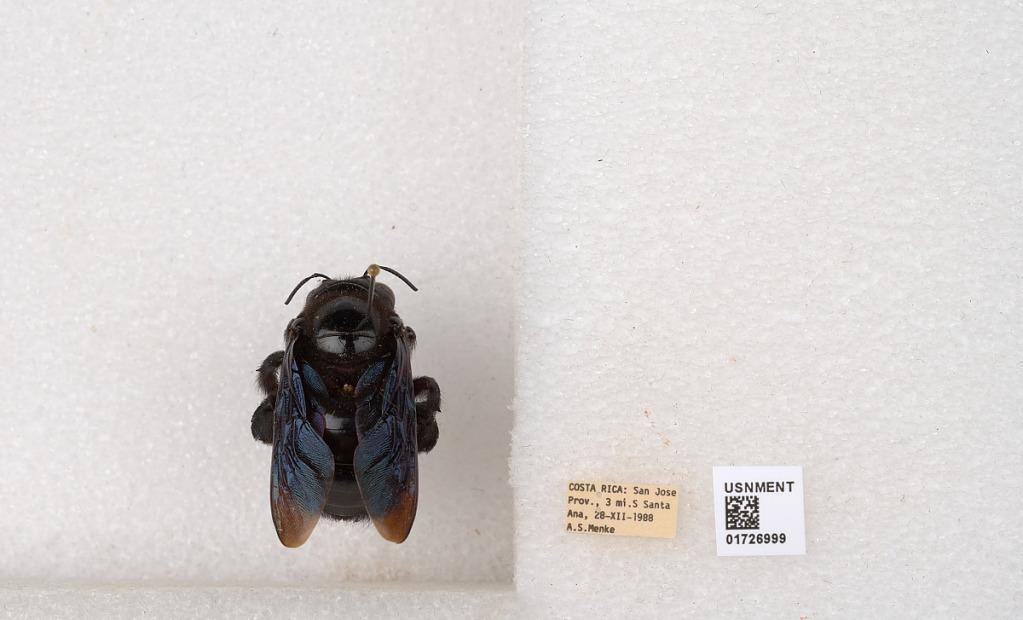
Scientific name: Xylocopa (Megaxylocopa) fimbriata Fabricius
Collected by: A. Menke
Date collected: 1988-12-28
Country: Costa Rica
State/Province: Provincia de San Jose
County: Santa Ana
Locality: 3 mi. S Santa Ana